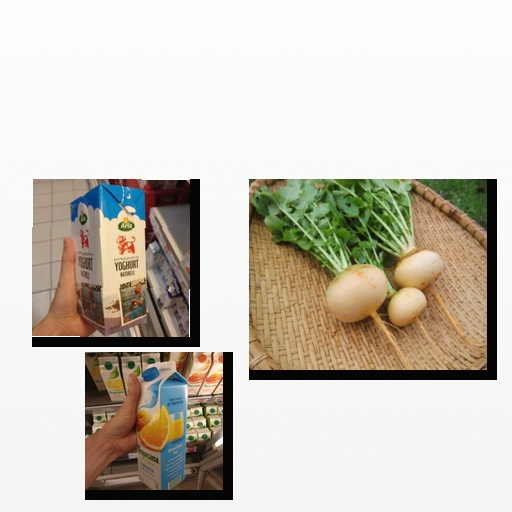
Food items: mixed_juice, turnip, yoghurt